Premiere on Pine

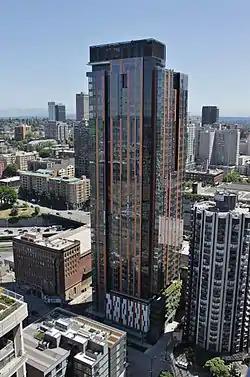

Premiere on Pine (formerly known as 815 Pine) is a tall residential skyscraper in Seattle, Washington. The building, designed by Weber Thompson and developed by Holland Partners Group, has 40 floors and is located at Pine Street and 9th Avenue, adjacent to the Paramount Theatre and Convention Place station. Construction on the building began in August 2012, topping off in March 2014. Leasing began in December 2014.